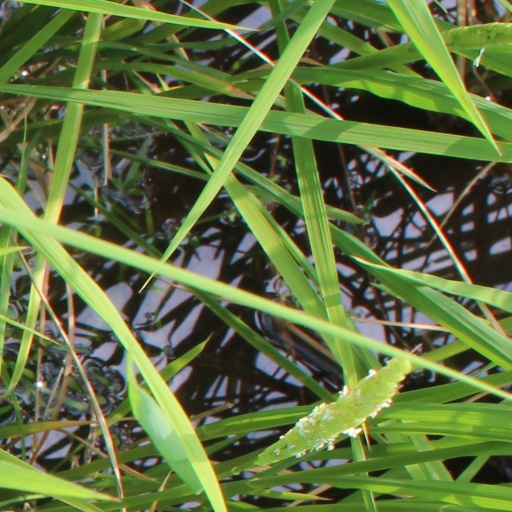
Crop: rice